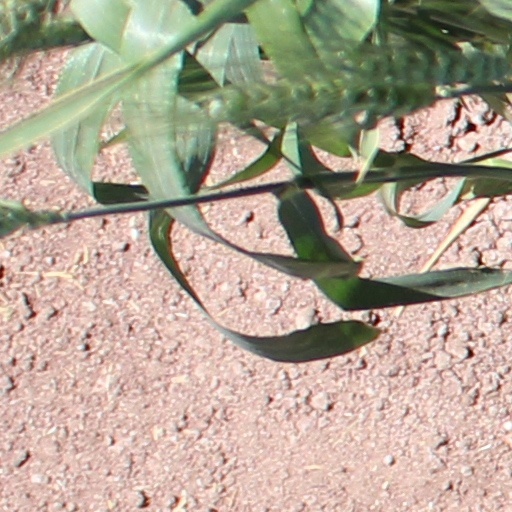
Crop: wheat